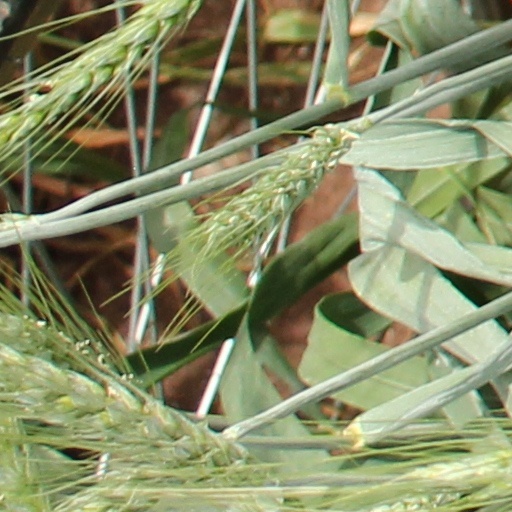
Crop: wheat